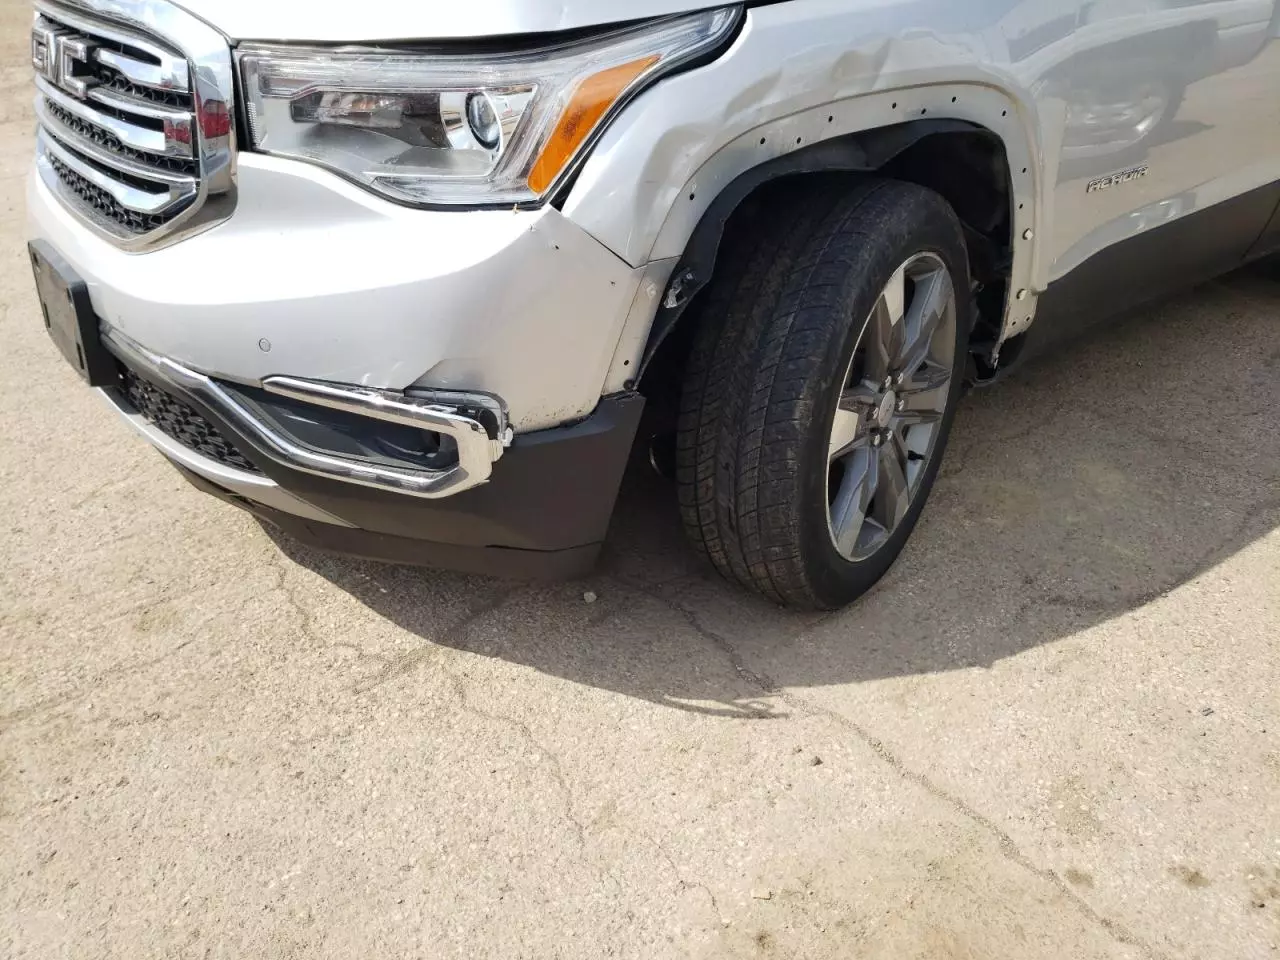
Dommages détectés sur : pare-choc avant, aile avant gauche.
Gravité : mineur